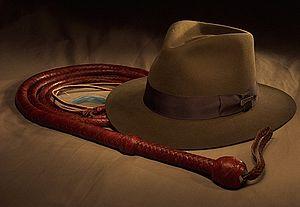
E.T. the Extra-Terrestrial est un jeu d'aventure développé et édité par Atari le 2 décembre 1982 sur Atari 2600. Reprenant des éléments et la trame globale du film E.T., l'extra-terrestre dont il est l'adaptation, il propose au joueur d'incarner E.T., à la recherche des trois éléments constituant l'émetteur. Quand les pièces réparties aléatoirement dans des fossés sont acquises, E.T. peut appeler son vaisseau pour repartir dans l'espace.
George Lucas /d͡ʒɔːɹd͡ʒ lukəs/ est un réalisateur, scénariste et producteur américain né le 14 mai 1944 à Modesto en Californie.
La Momie est un film fantastique et d'aventure américain écrit et réalisé par Stephen Sommers, sorti en 1999. C'est un remake d'un film américain de 1932, La Momie, également produit par Universal Pictures. Le film a pour personnage principal la momie d'un prêtre d'Égypte antique maudit qui est accidentellement ramené à la vie par des archéologues dans les années 1920. La momie poursuit les membres de l'expédition jusqu'au Caire pour se nourrir d'eux et accumule ainsi des pouvoirs magiques de plus en plus terrifiants, au point de menacer l'Égypte et le monde entier, tandis que l'aventurier Rick O'Connell et la bibliothécaire Evelyn Carnahan tentent de trouver un moyen de l'arrêter.
Indiana Jones est un personnage de fiction créé par le réalisateur, scénariste et producteur américain George Lucas, qui se serait inspiré du personnage d'Hiram Bingham, archéologue américain découvreur du Macchu Picchu au Pérou. Aventurier et professeur d'archéologie, Indiana Jones est apparu pour la première fois dans le film Les Aventuriers de l'arche perdue, réalisé par Steven Spielberg en 1981, où il est interprété par Harrison Ford.
Les Aventuriers de l'arche perdue est un film d'aventures fantastique américain, réalisé par Steven Spielberg et coproduit par George Lucas, sorti en 1981. À partir de l'an 2000, il est exploité sous le nom Indiana Jones et les Aventuriers de l'arche perdue.
Spelunky est un jeu vidéo indépendant sorti en 2008. Il est conçu et développé par Derek Yu et est disponible comme gratuiciel sur PC.
Harrison Ford [ˈhæɹəsən fɔɹd] est un acteur américain, né le 13 juillet 1942 à Chicago.
Le film d'aventures ou film d'aventure est un genre cinématographique caractérisé par la présence d'un héros fictif ou non, tirant son statut du mythe qu'il inspire, l'action particulière qui s'y déroule, l'emploi de décors particuliers également, parfois le décalage temporel par rapport au contemporain ainsi que, parfois, les invraisemblances voulues caractérisant ainsi son excentricité, le tout véhiculant une idée générale de dépaysement. Le film d'aventures a des frontières très larges puisqu'il englobe d'autres genres cinématographiques comme le western et la science-fiction.
Indiana Jones et la Dernière Croisade est un film d'aventures fantastique américain réalisé par Steven Spielberg, sorti en 1989. Il s'agit du troisième volet de la série de quatre films centrés sur le personnage d'Indiana Jones incarné par Harrison Ford.
Indiana Jones et le Sceptre des rois, est un jeu vidéo d'action-aventure développé par LucasArts pour les consoles Wii, Nintendo DS, PlayStation 2 et PlayStation Portable.